List of Hurd band members

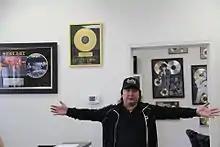

This article discusses the members of the Mongolian heavy metal band Hurd. Five of the band's current members are brothers: Ganbayar, Tömörtsog, Otgonbayar, Otgonbaatar and Münkhbat are sons of Damba (see Mongolian name). All the members were born and raised in the railway district in Ulan Bator.